Remscheid-Güldenwerth station

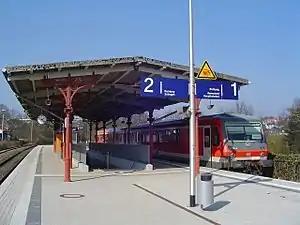

Remscheid-Güldenwerth station is a station on the Wuppertal-Oberbarmen–Solingen railway in the Remscheid district of Güldenwerth in the German state of North Rhine Westphalia. It is served by line S 7 of the Rhine-Ruhr S-Bahn, branded as "Der Müngstener", operated every 20 minutes from Monday to Friday and generally every half-hour on weekends and at off-peak times, using (LINT 41) vehicles.